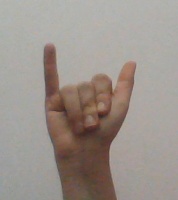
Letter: ya